Poghos Poghosyan

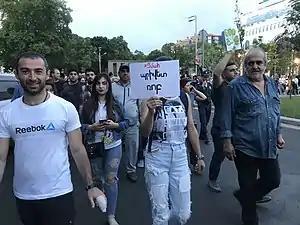
Protest against the order of the court of general jurisdiction of Yerevan to free Robert Kocharyan on bail from pre-trial detention. The poster shows the inscription «Life imprisonment. Privet, Rob». May 19, 2019, Yerevan.

Poghos Poghosyan (1958 – September 25, 2001) was an ethnic Armenian from the Javakheti region of Georgia. He was killed at Poplavok cafe in Yerevan on September 25, 2001 by the bodyguards of then President of Armenia Robert Kocharyan. Kocharyan's bodyguards pleaded not guilty to the accusations.